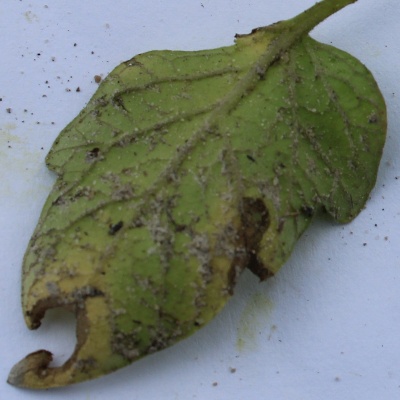
Crop: Tomato
Condition: verticulium wilt